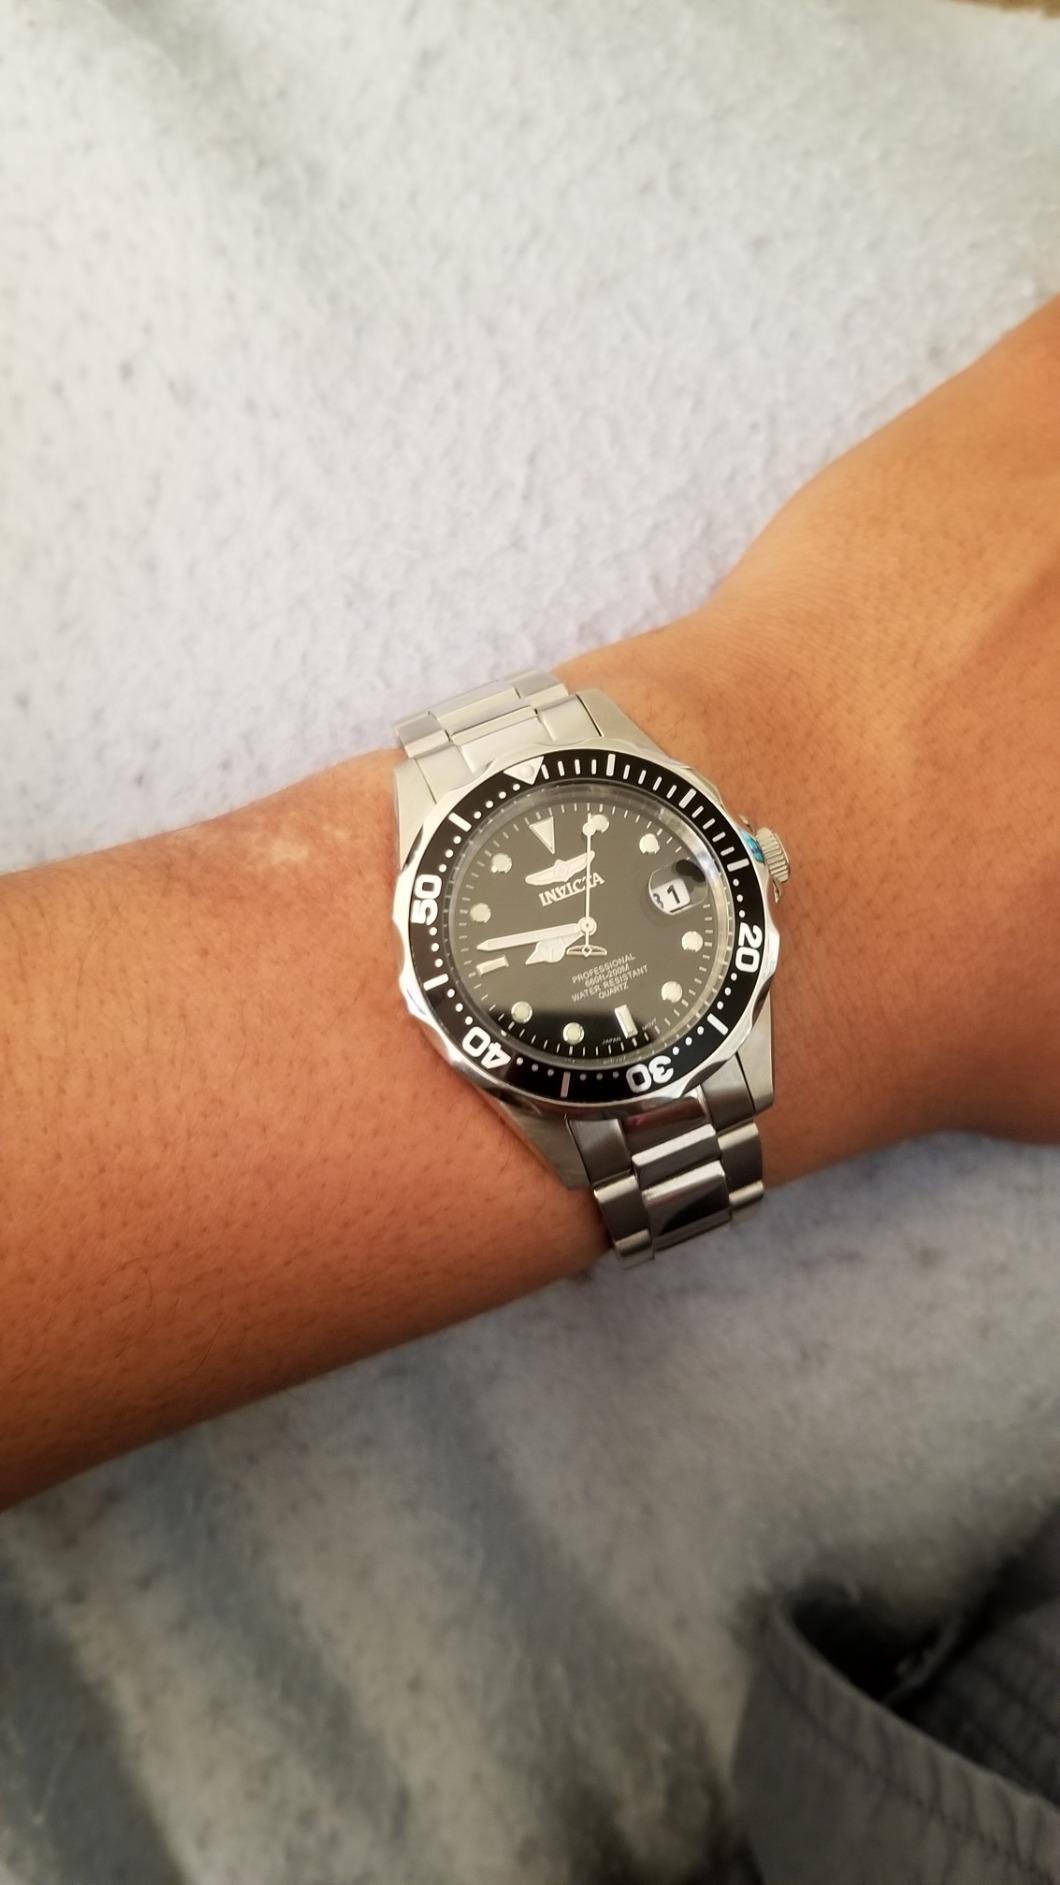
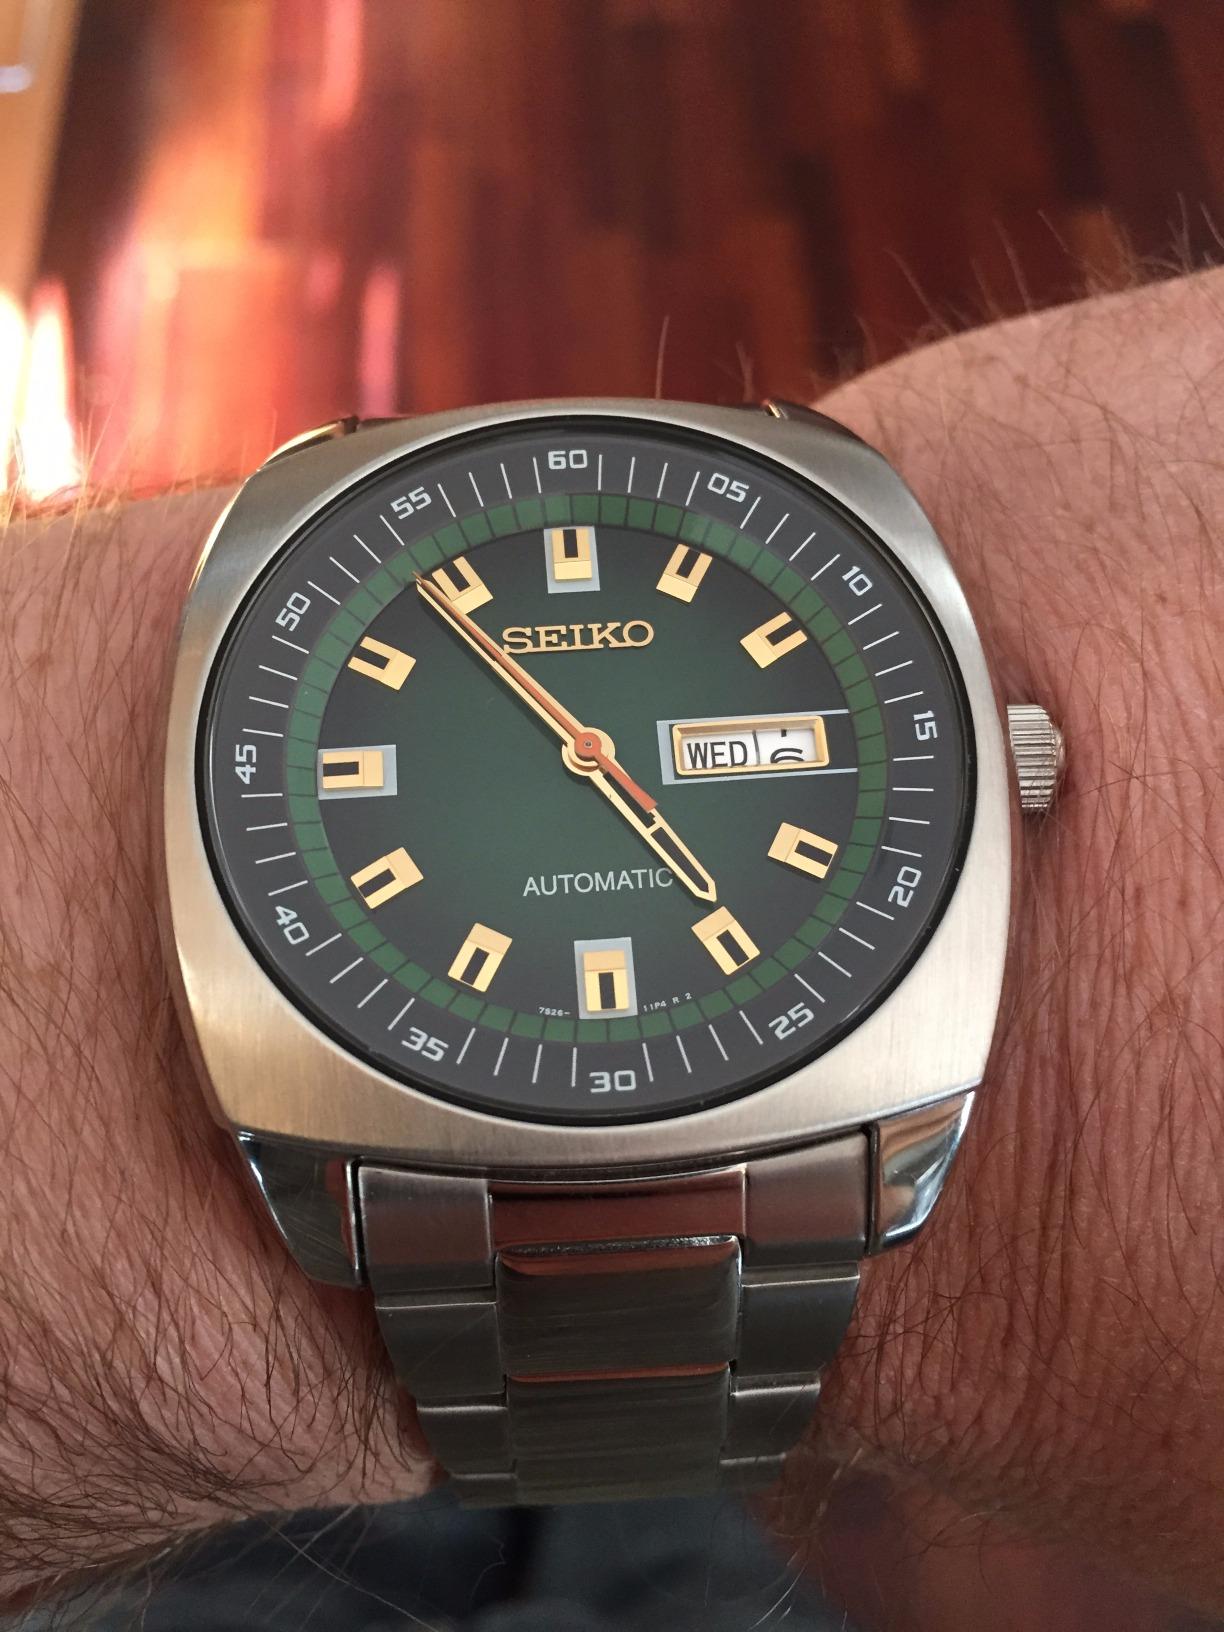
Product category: accessories_watch
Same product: no